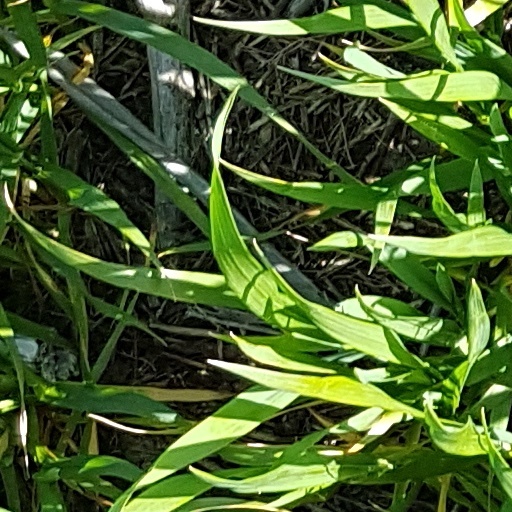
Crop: wheat